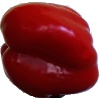
Label: Pepper Red 1